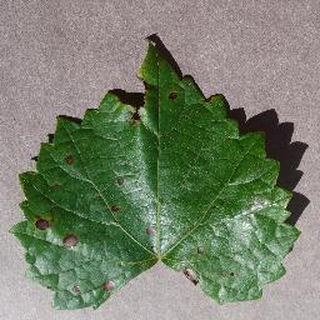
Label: grape_black_rot